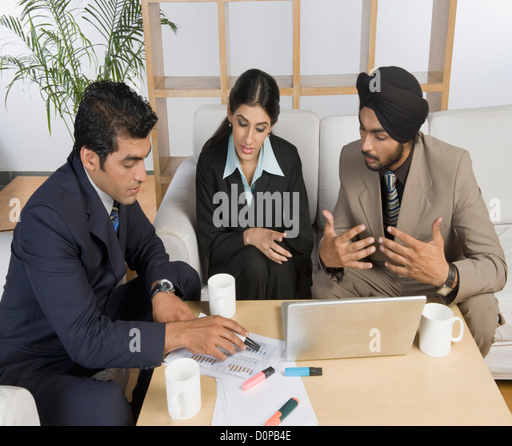
business executives discussing in a meeting